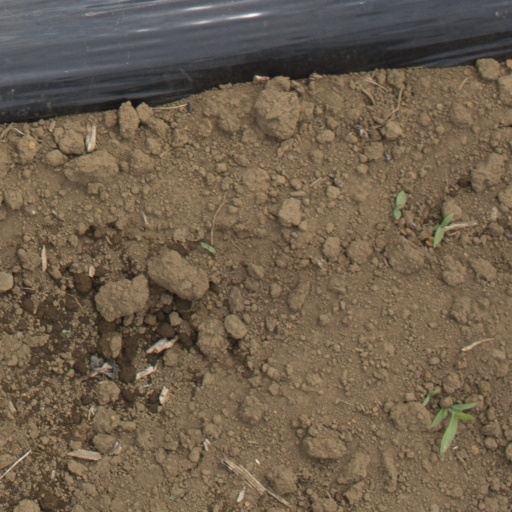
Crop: Jerusalem artichoke